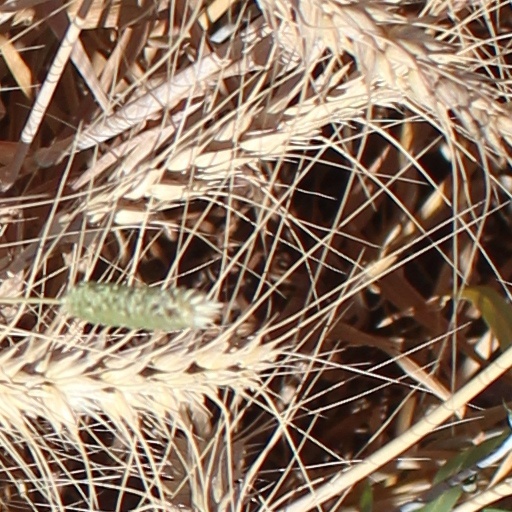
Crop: wheat